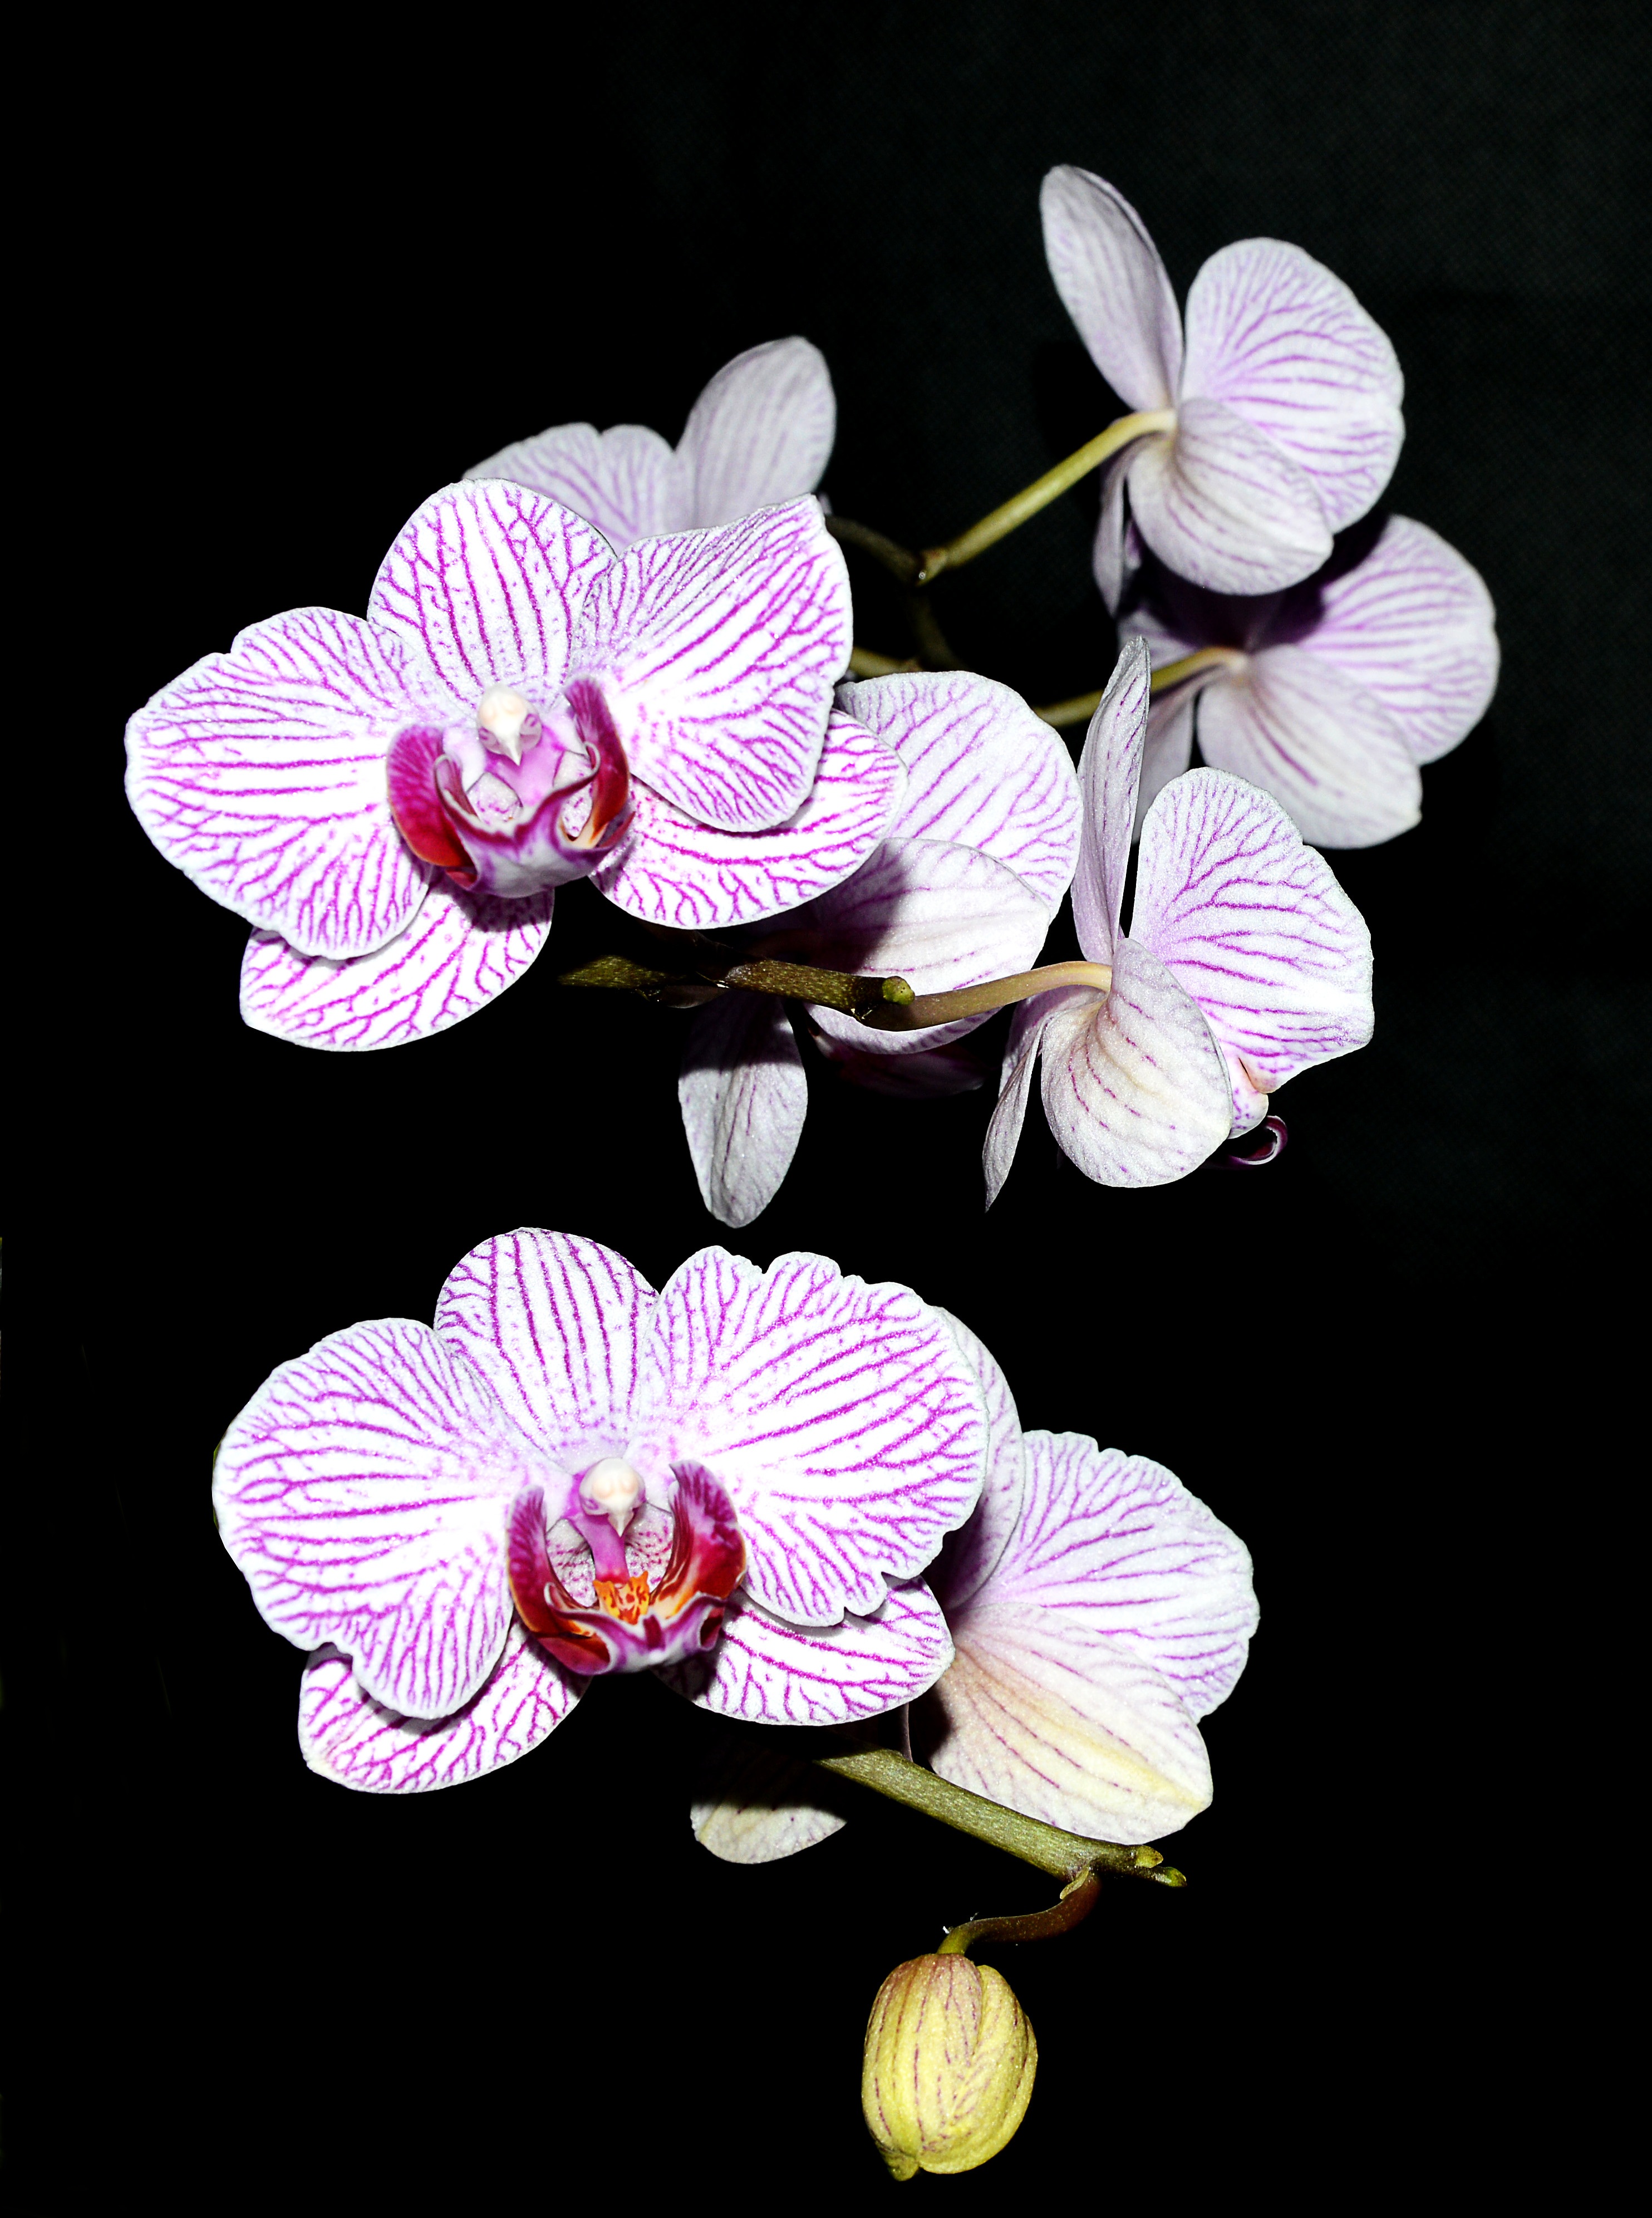
blossom, plant, flower, purple, petal, bloom, botany, pink, flora, orchid, eye, violet, magenta, floristry, flowering plant, houseplants, purple white, land plant, moth orchid